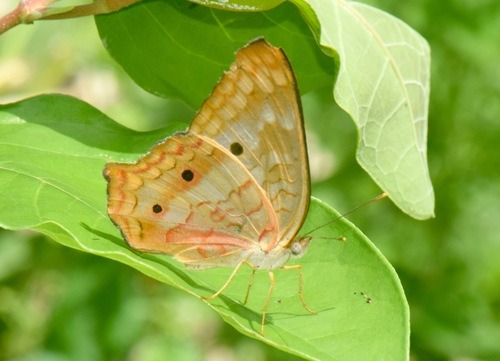
Scientific name: Anartia jatrophae
Common name: White peacock
Family: Nymphalidae
Order: Lepidoptera
Pollinator type: Primary pollinator
Habitat: Gardens, parks, and open areas
Geographic range: Southern United States to Argentina
Conservation status: Least Concern